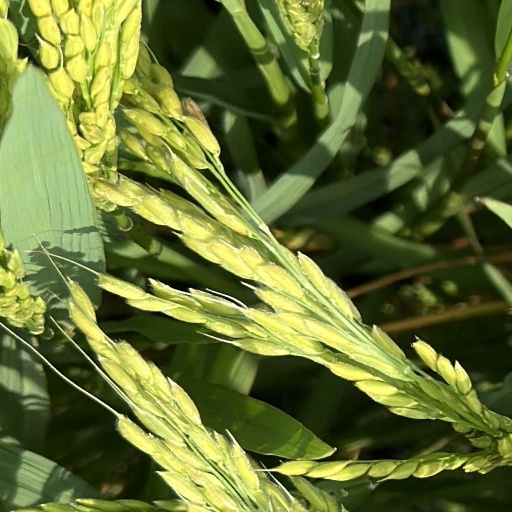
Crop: rice